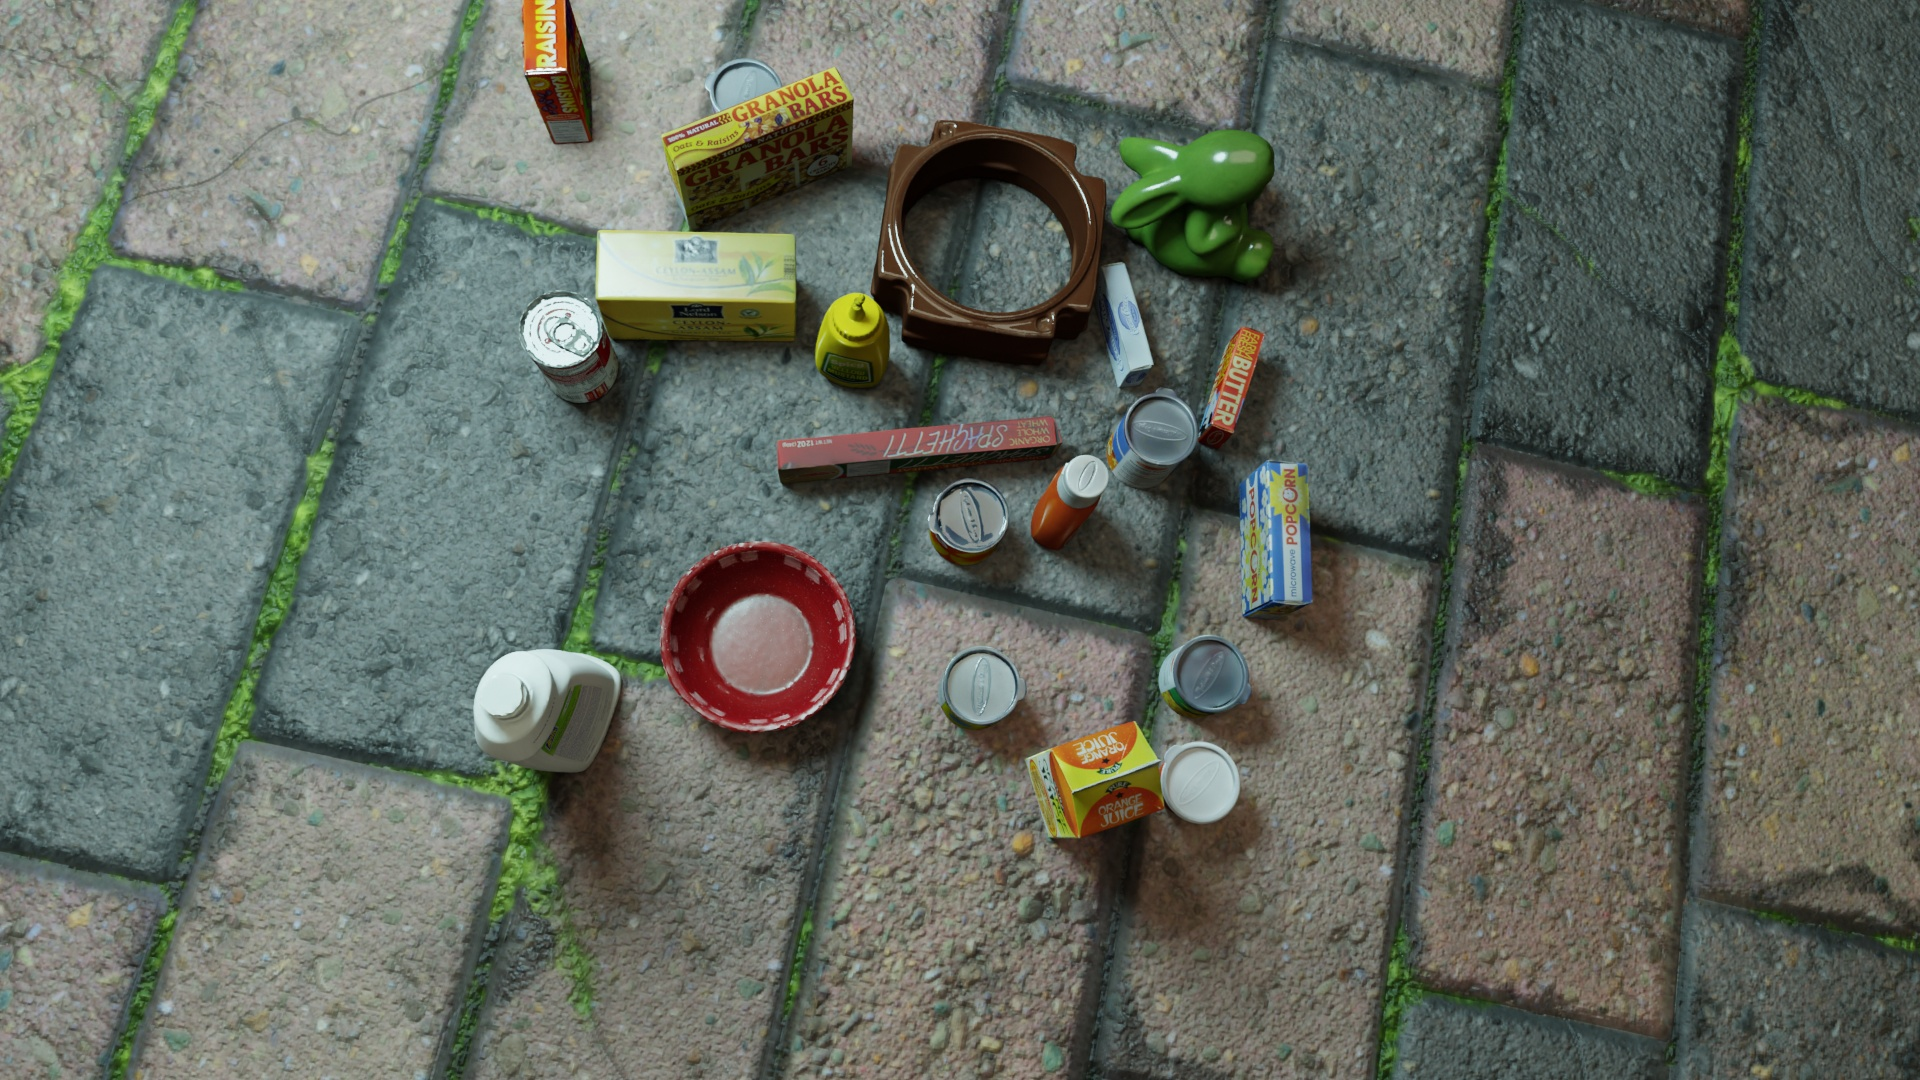
Question:
What are the eight normalized (x, y) image coordinates between 0 and 1 for the cuboid corners of the colorful box of granola bars that showcases its natural ingredients? Your answer should be a list of normalized (x, y) image coordinates between 0 and 1 with bottom face first then top face, all counter-clockwise.
Answer: [(0.35, 0.182407), (0.359375, 0.214815), (0.44375, 0.153704), (0.434375, 0.122222), (0.341667, 0.121296), (0.351562, 0.156481), (0.444792, 0.090741), (0.434896, 0.056481)]